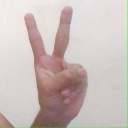
अक्षर: क